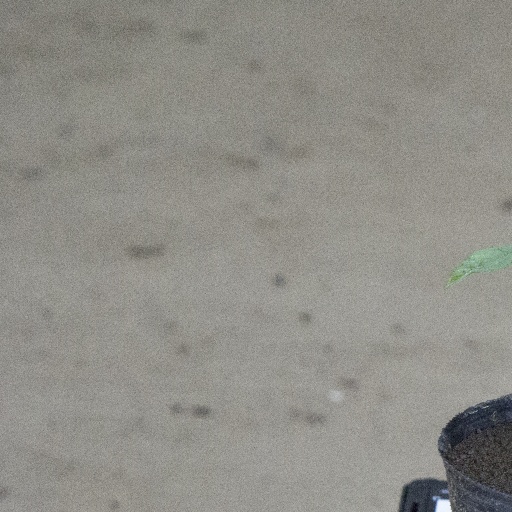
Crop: soybean